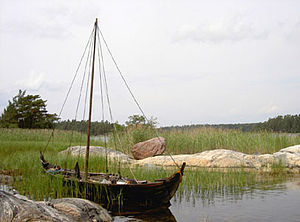
Himingläva
Himingläva.
Himingläva er en rekonstruret vikingeskib. Det er fremstillet på basis af den største af de tre små både, som blev fundet sammen med Gokstadskibet i sandefjord i Norge.